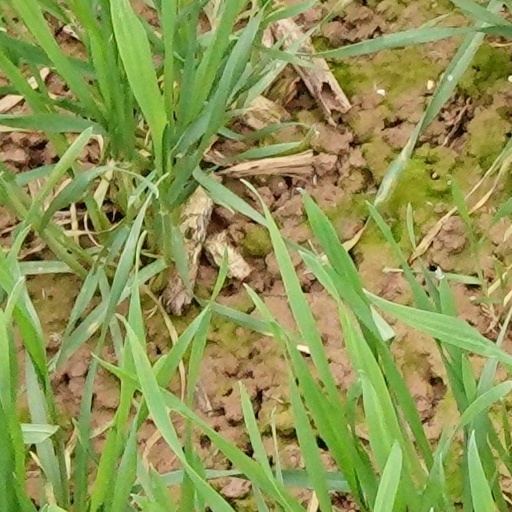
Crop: wheat